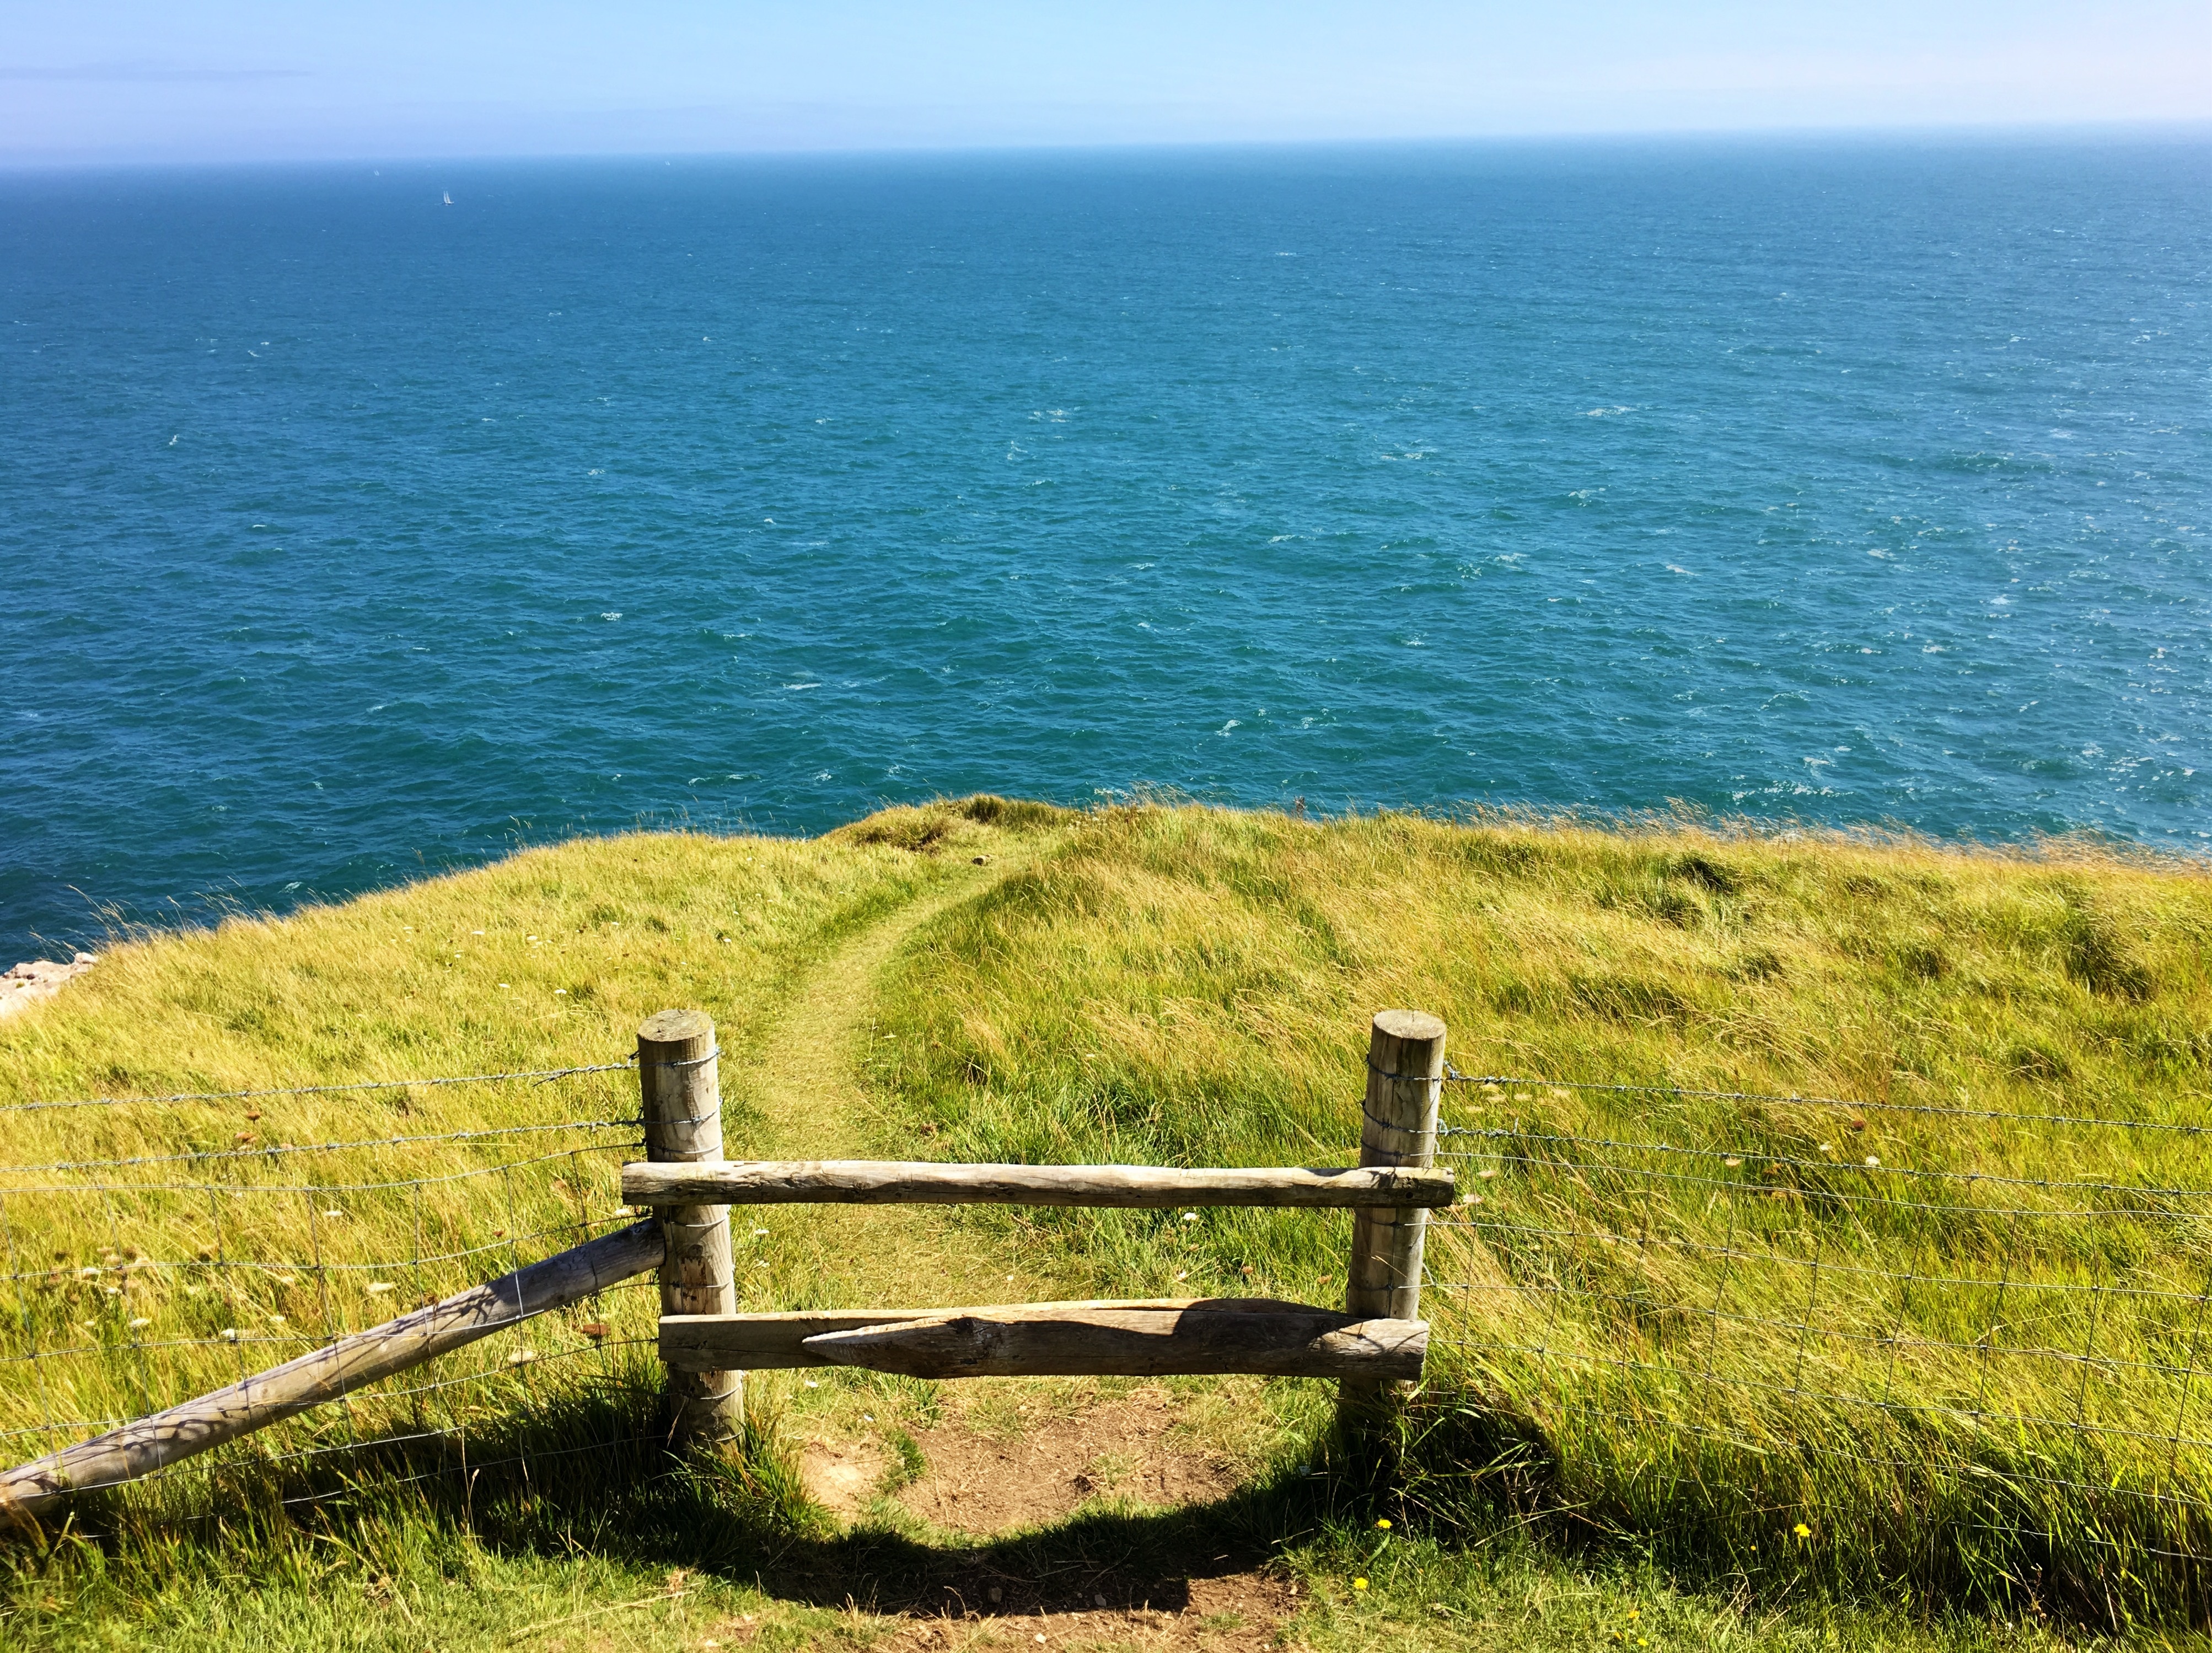
beach, sea, coast, ocean, horizon, shore, cliff, bay, terrain, body of water, cape, dorset, landform, stile